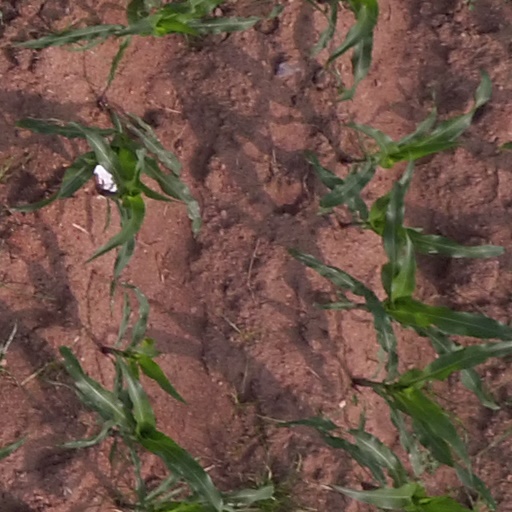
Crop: maize; corn